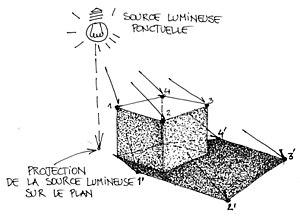
ombre, source lumineuse ponctuelle
L'ombre est la zone sombre que crée l'interposition d'un objet opaque entre une source de lumière et une surface qu'elle éclaire. Elle se matérialise par une silhouette sans épaisseur.